Ronald Wallace (politician)

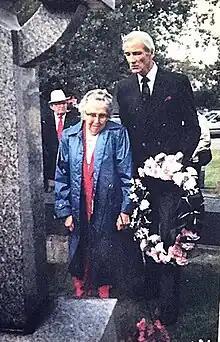
Wallace with "Titanic" survivor Louise Pope at a Fairview Lawn Cemetery wreath-laying in 1991

Ronald Wallace, (August 5, 1916 – May 20, 2008) was a Canadian politician and optometrist. Wallace is the longest-serving mayor of the city of Halifax, Nova Scotia.